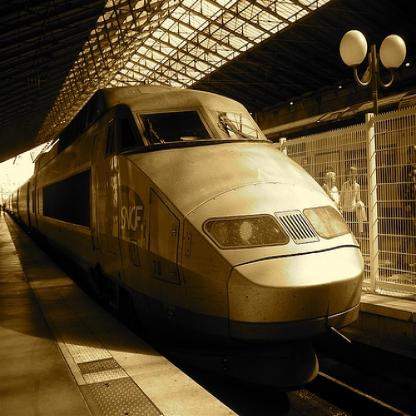
Scene: Indoor